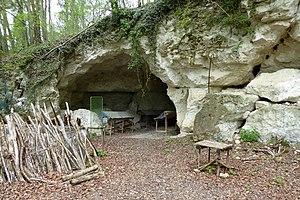
grotte du maquis de Plainville, Marolles-les-Buis, Eure-et-Loir, France.
Marolles-les-Buis est une commune française située à l'ouest du département d'Eure-et-Loir en région Centre-Val de Loire.
Le maquis de Plainville est un maquis de la Résistance intérieure française constitué durant la Seconde Guerre mondiale au lieu-dit Plainville, sur la commune de Marolles-les-Buis dans le département d'Eure-et-Loir.